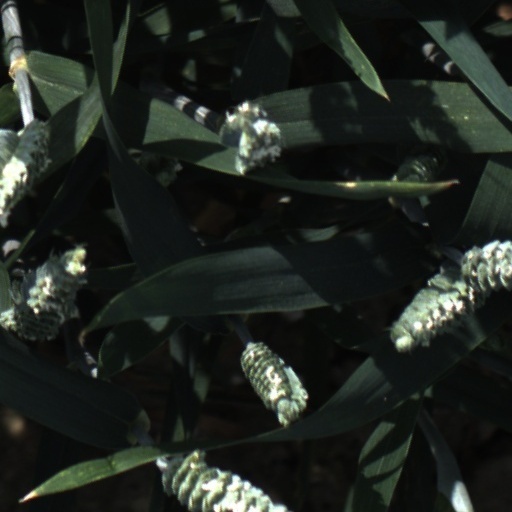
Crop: wheat